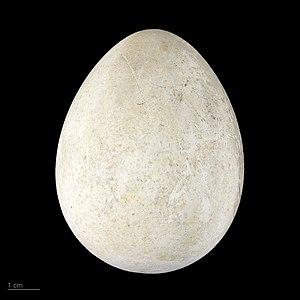
Le Manchot du Cap est une espèce de manchot sud-africain.